Ethel McGhee Davis

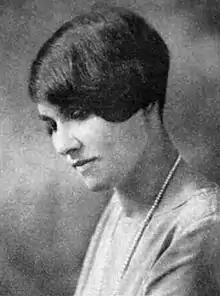
Portrait of Davis (1928)

Ethel Elizabeth McGhee Davis (November 30, 1899July 13, 1990) was an American educator, social worker, and college administrator. She served as the student adviser (1928–1931) and as the Dean of Women (1931–1932) for Spelman College in Atlanta.